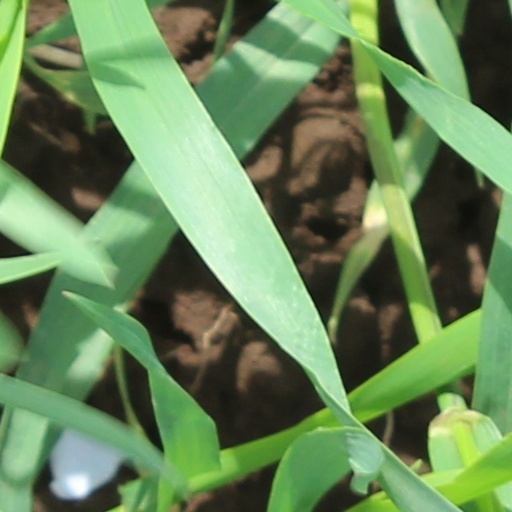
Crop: wheat